Nuvvu Thopu Raa

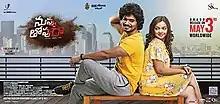
Theatrical release poster

Nuvvu Thopu Raa is a 2019 Indian Telugu-language romantic, action drama film directed by Harinath Babu B. and starring Sudhakar Komakula and Nitya Shetty.